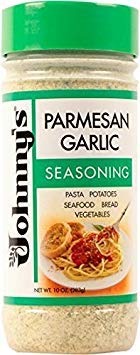
Item Name: Johnny's Parmesan & Garlic, Pasta Seasoning, 10-Ounce Bottles (Pack of 2)
Bullet Point: Johnny's Parmesan & Garlic Pasta Seasoning 10oz Container (Pack of 2) Great for garlic parmesan chicken, pastas and casseroles, Prepared in a dedicated Gluten-free allergy-friendly facility.
Product Description: Johnny's Parmesan & Garlic, Pasta Seasoning, 10-Ounce Bottles (Pack of 2) Great on Pasta, Salads, and Vegetables.
Value: 20.0
Unit: Ounce

Price: 15.99